Traveller Book 0: An Introduction to Traveller

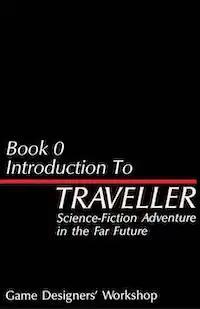

Traveller Book 0: An Introduction to Traveller is a tabletop role-playing game supplement, written by Loren K. Wiseman for "Traveller", and published by Game Designers' Workshop (GDW) in 1981. The 32-page book acts as an introduction to "Traveller", and is designed to be read by those who are new to the hobby of role-playing generally, and particularly to "Traveller".